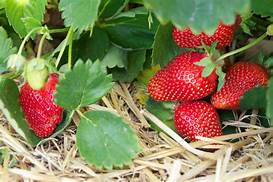
Label: Strawberry